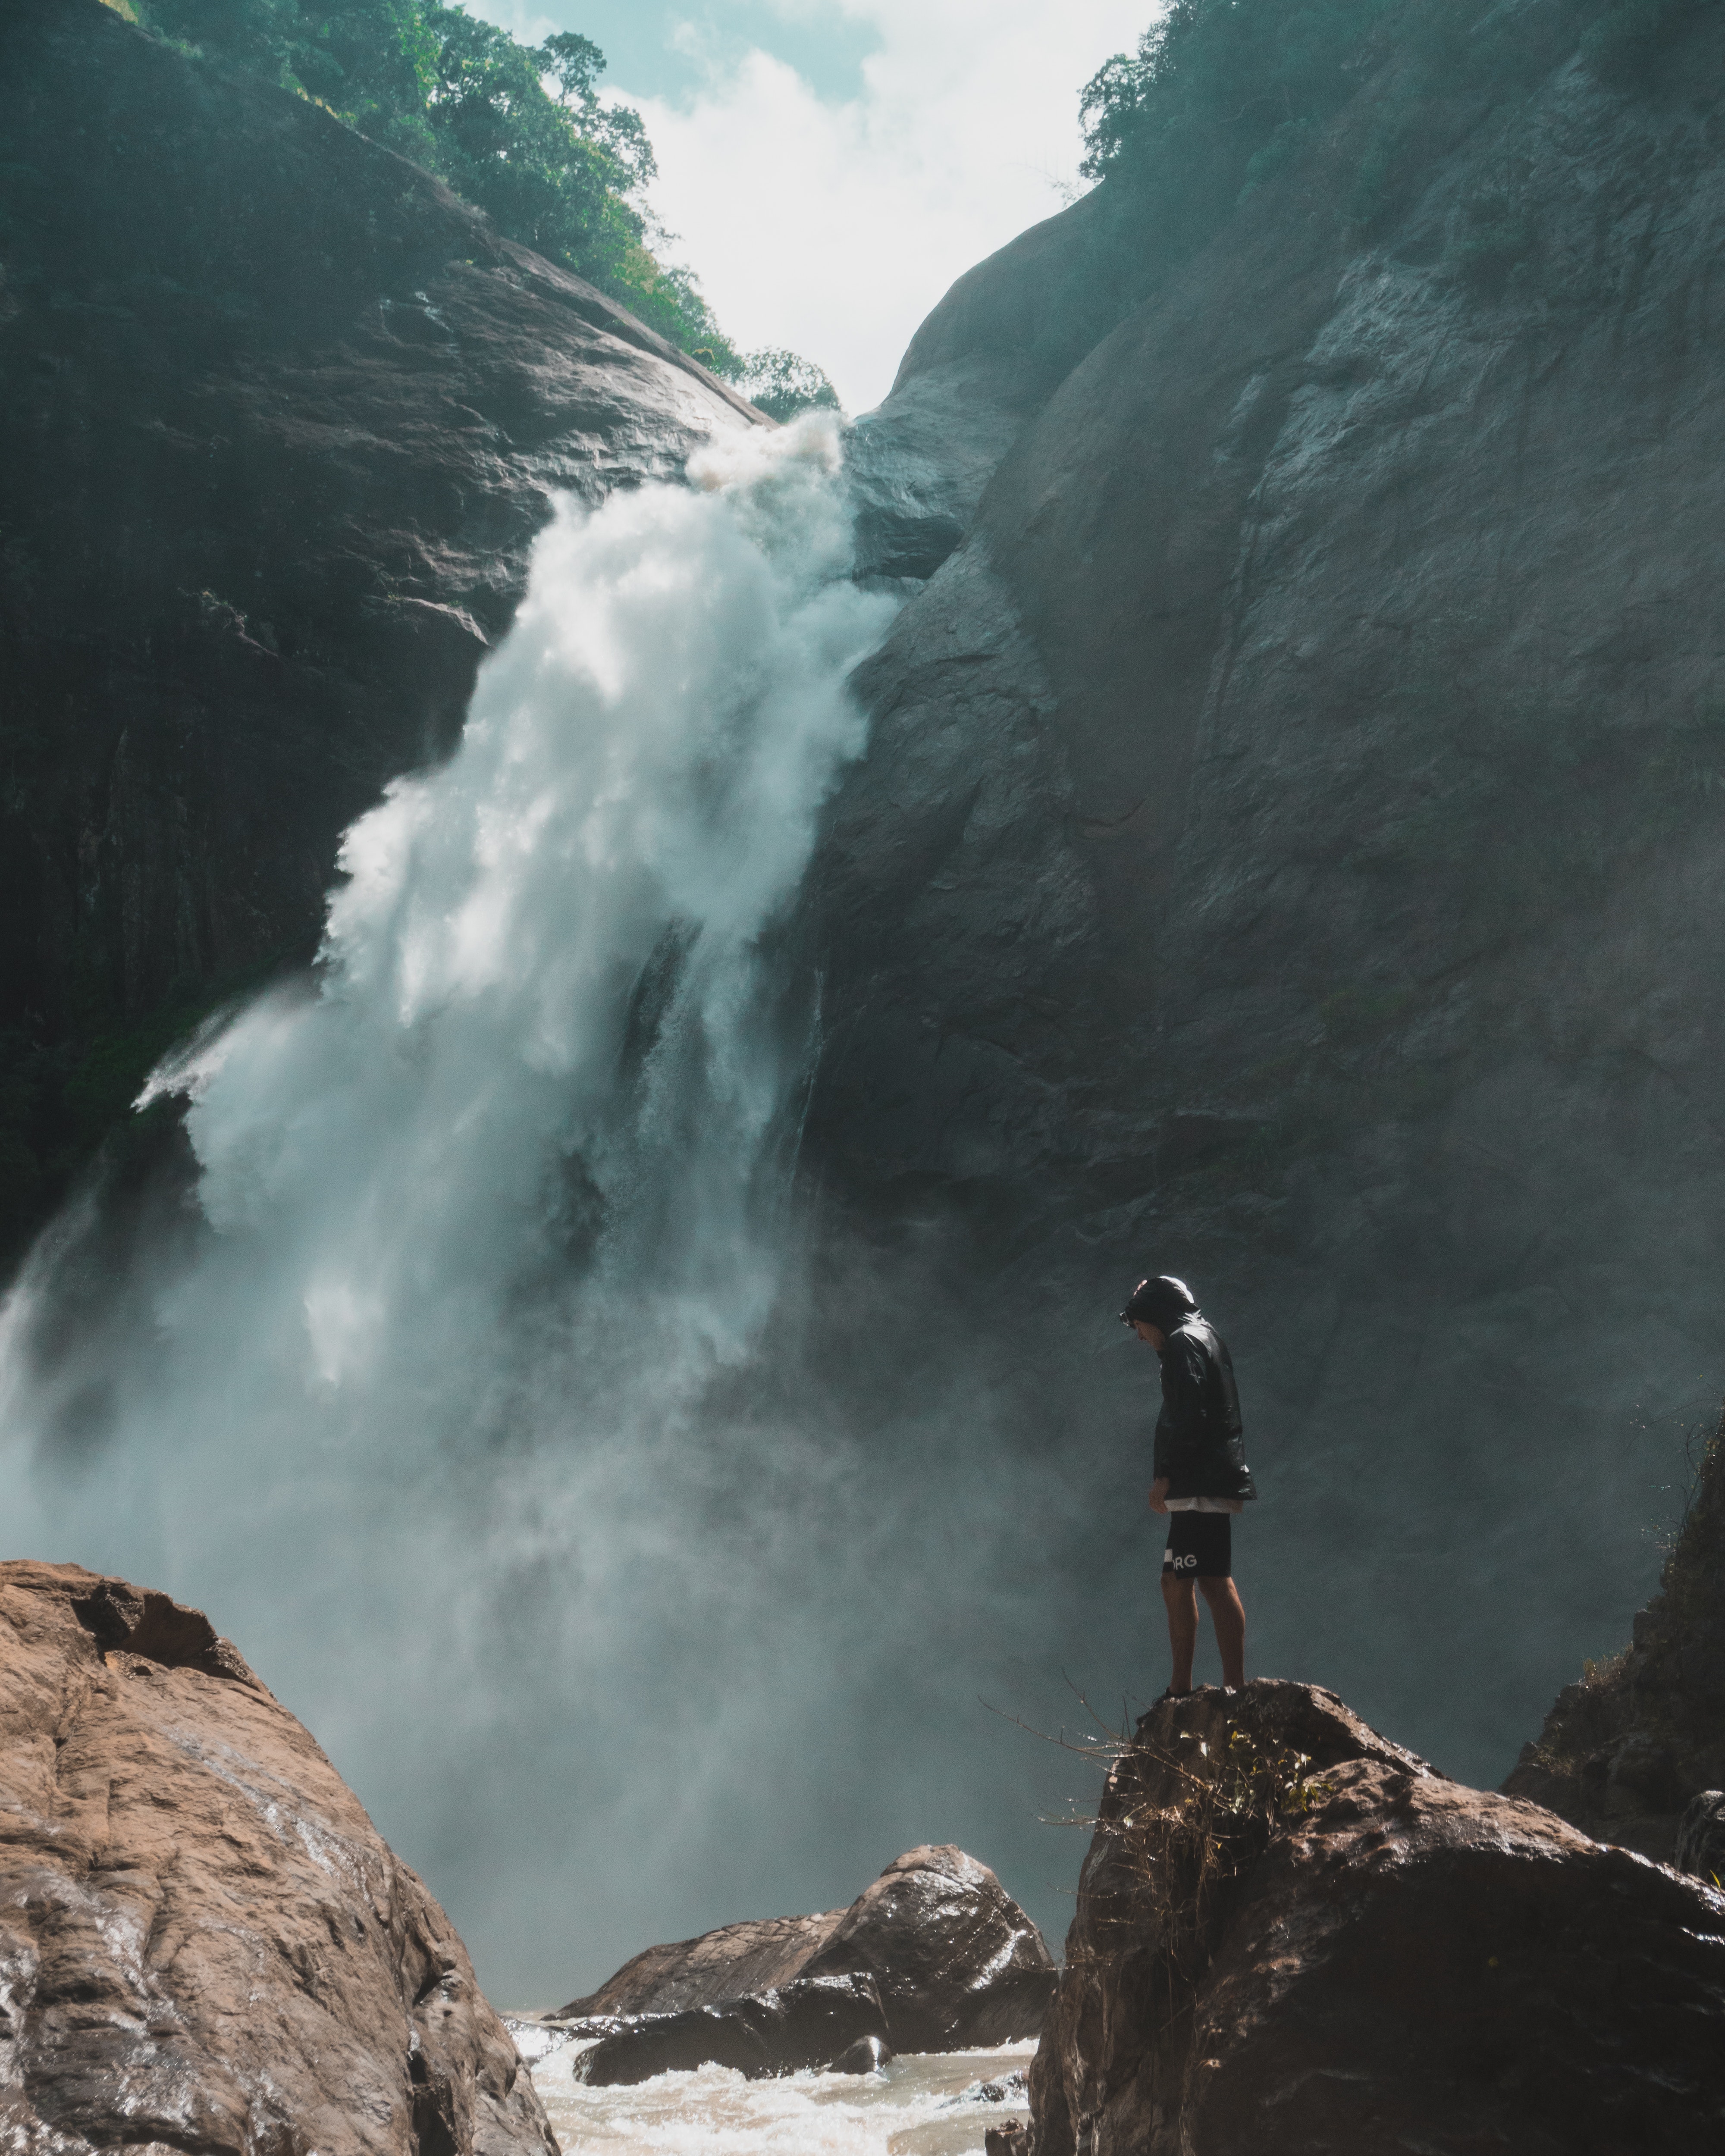
geological phenomenon, water, formation, mountain, rock, cliff, terrain